BscTx3

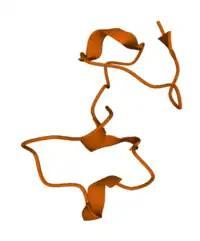
Predicted Structure of BcsTx3 from Swiss Model predictor

BcsTx3, also known as Kappa-actitoxin-Bsc4a, is a neurotoxin that blocks voltage-gated potassium channel (Kv1/KCNA). It is purified from the venom of "Bunodosoma caissarum".